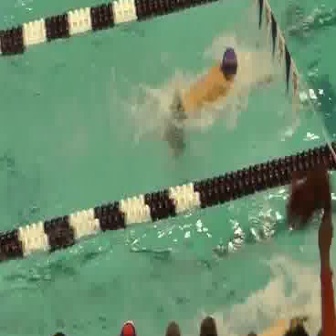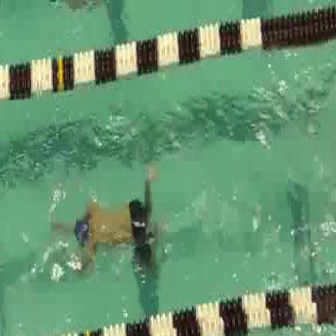
  Please identify the target specified by the bounding box [146,36,270,160] in the first image and locate it in the second image. Return the coordinates in [x_min,y_min,x_max,y_max] format.
Answer: [49,160,166,278]